Tasmanian Seafarers' Memorial

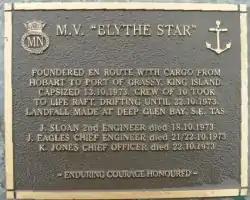
Memorial plaque for MV "Blythe Star", lost off South West Cape in 1973

Individual memorial plaques are installed at the Tasmanian Seafarers' Memorial to commemorate the loss of over 100 individual vessels, and which resulted in the deaths of over 1400 persons. Additional plaques have been mounted for events significant to the local community and Tasmania, such as the tragedies at Oyster Bay and Spring Bay, the 1998 Sydney to Hobart yacht race, and the drowning of Tasmanian prisoners of war during World War II. A third group of plaques comprise the Spring Bay Professional Fishermen's Memorial. Other significant memorials in the complex include the Tasmanian Merchant Navy Memorial and the Tasmanian Naval Seafarers' Memorial.